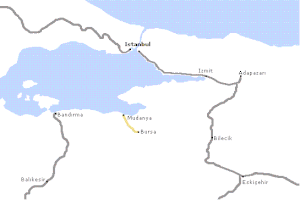
Le Chemin de Fer Moudania Brousse est une ligne ottomane de 41 km reliant le port de Moudania à la ville de Bursa, construite entre 1871 et 1875 et exploitée de 1875 à 1948.